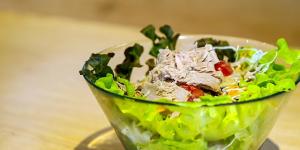
ensalada de atun en lata